Quigley Down Under

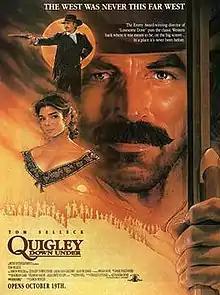
Theatrical release poster by Steven Chorney

Quigley Down Under is a 1990 Western genre film, directed by Simon Wincer and starring Tom Selleck, Alan Rickman, and Laura San Giacomo, and set in Australia. Although it opened to generally poor reviews, it has since developed an enduring niche following.